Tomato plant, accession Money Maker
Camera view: tilt-top (135 deg); turntable rotation: 180 degrees
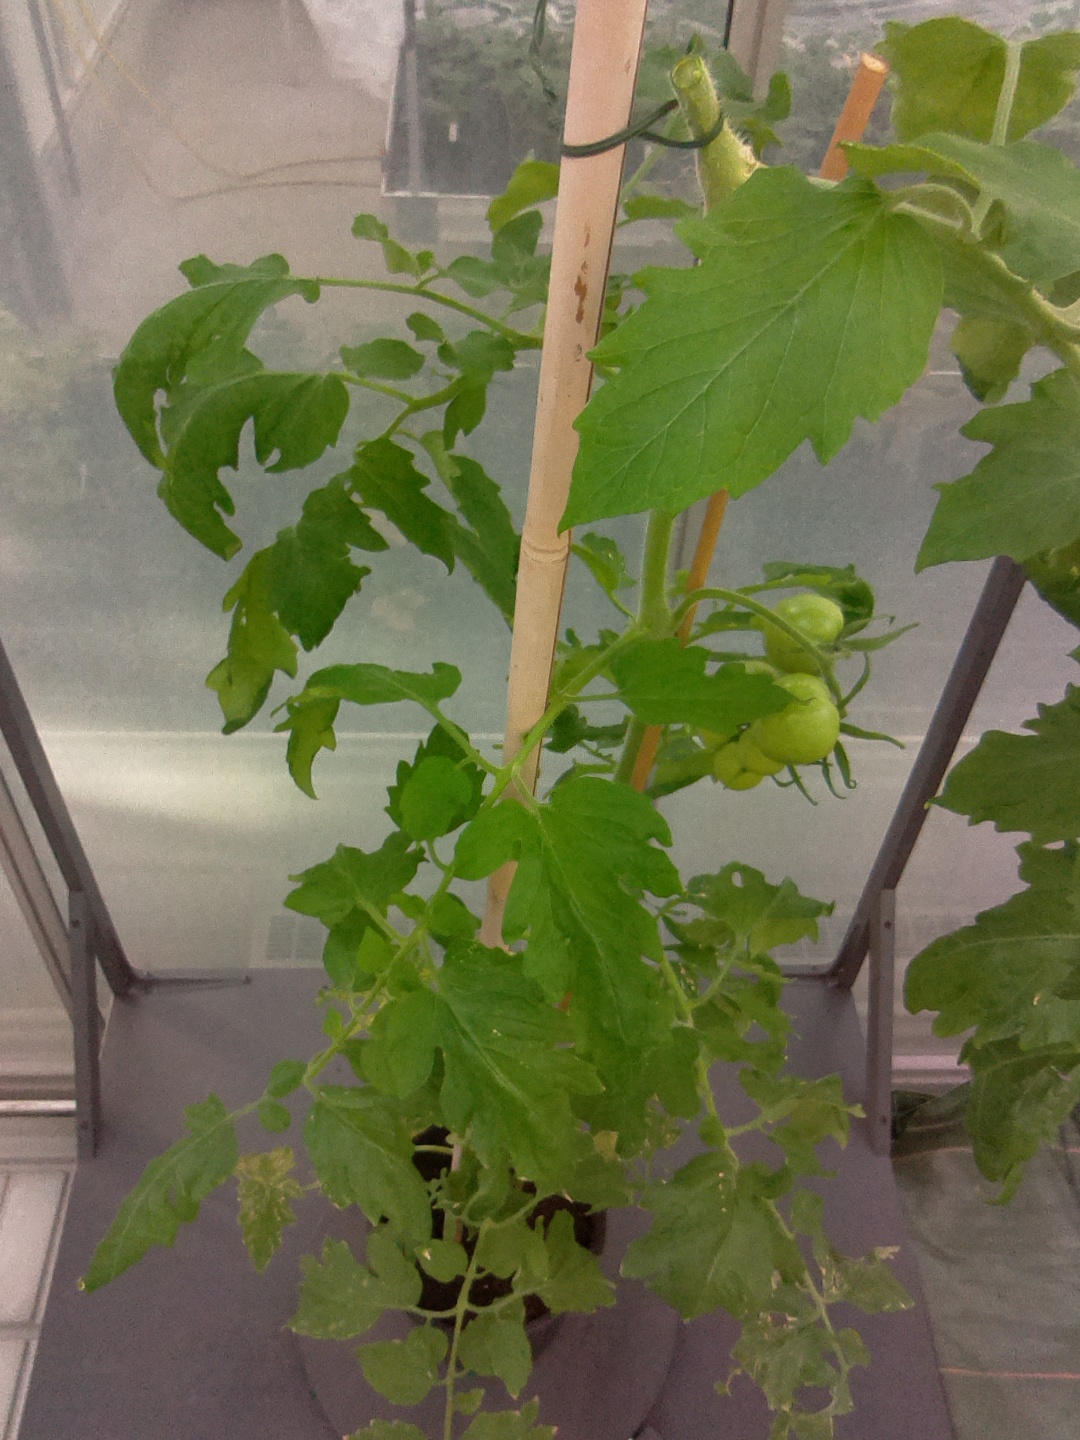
BBCH growth stage 73: 30%-40% of final fruit size